Fischer's lovebird

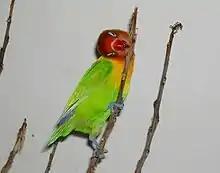
Lovebirds are very active and love to chew things.

Fischer's lovebirds, like other lovebirds in the genus "Agapornis", mate for life. The term lovebird arose from the strong bonds that mates make with one another. When separated, the physical health of each individual will suffer. Mates like to be in physical contact as much as possible. The breeding season is January through April and June through July. The nest is in a hole in a tree 2 to 15 metres above the ground. The eggs are white and there are usually four or five in a clutch, but there could be as few as three or as many as eight. The female incubates the eggs for 23 days, and the chicks fledge from the nest about 38–42 days after hatching.